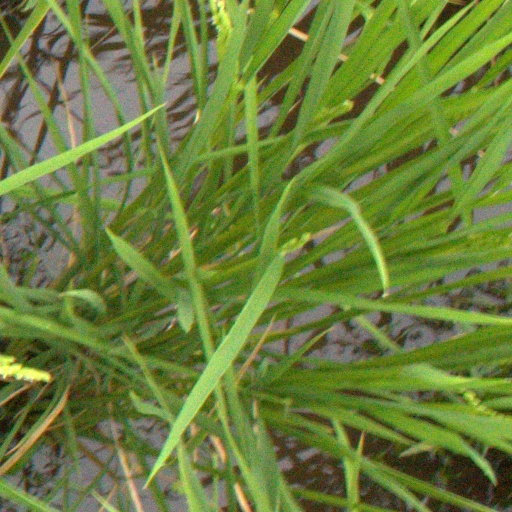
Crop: rice